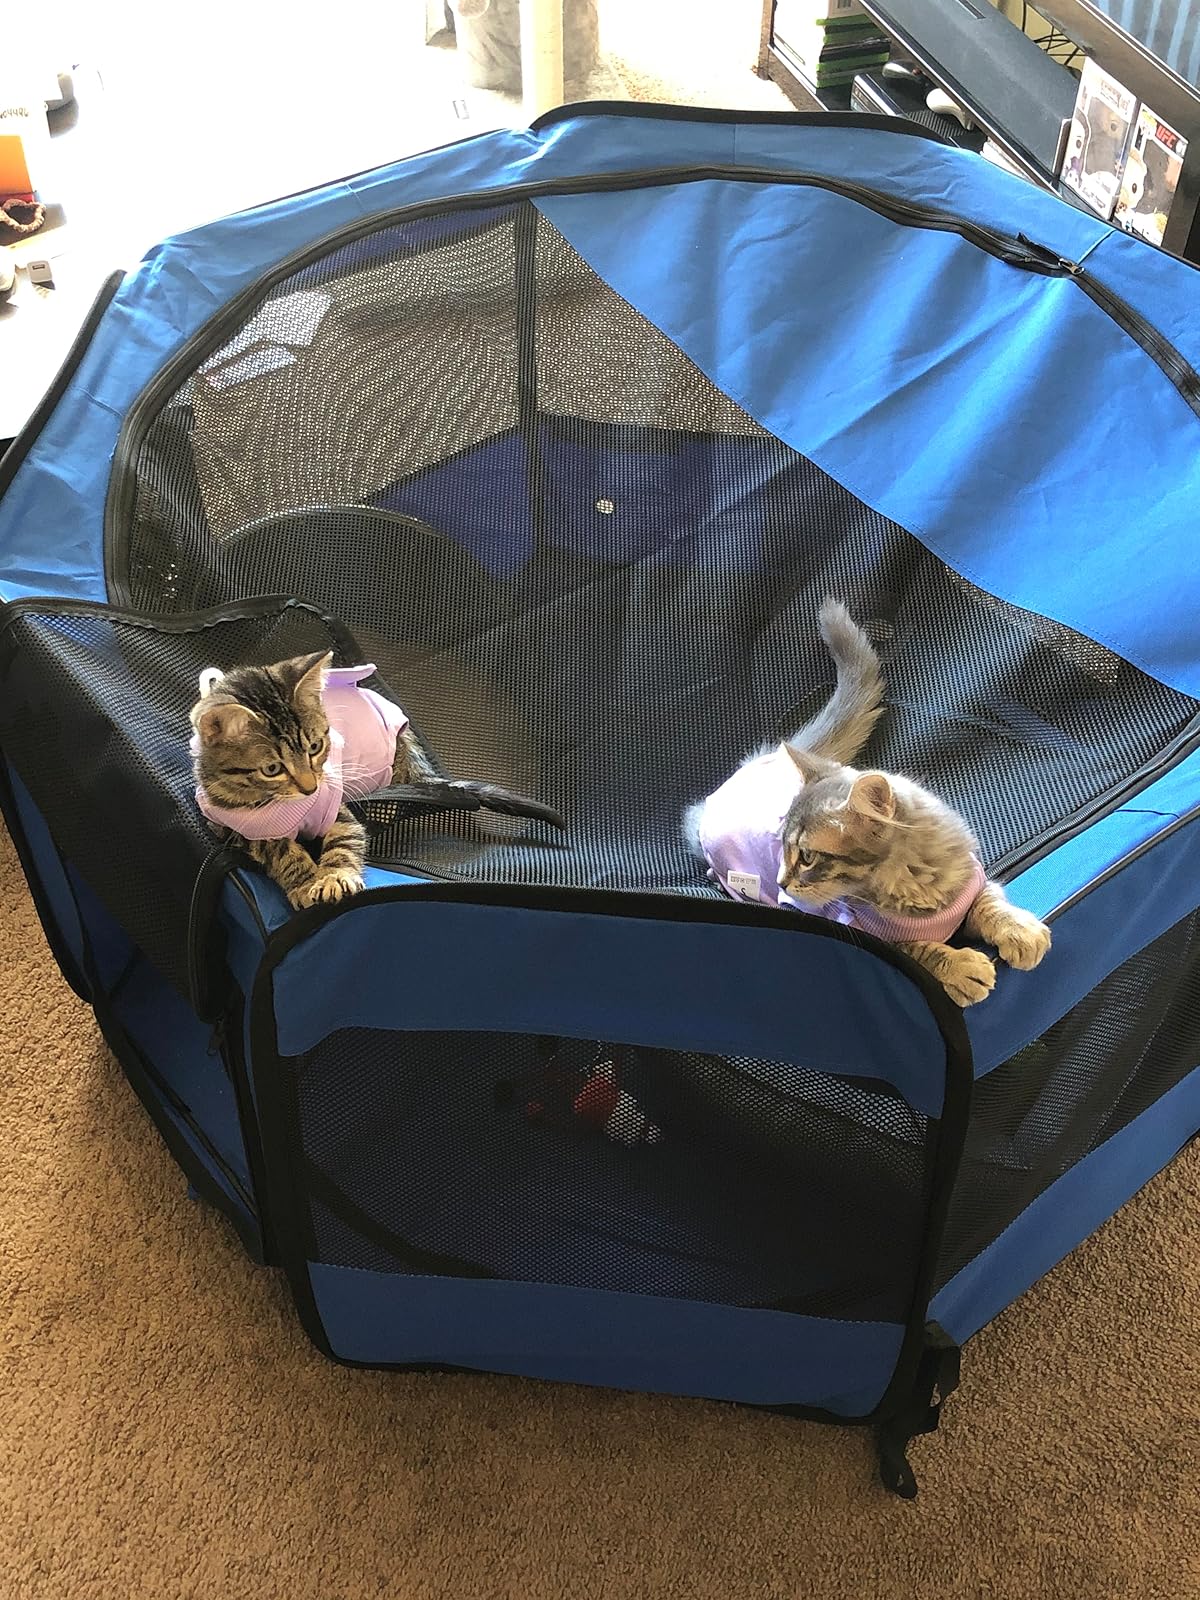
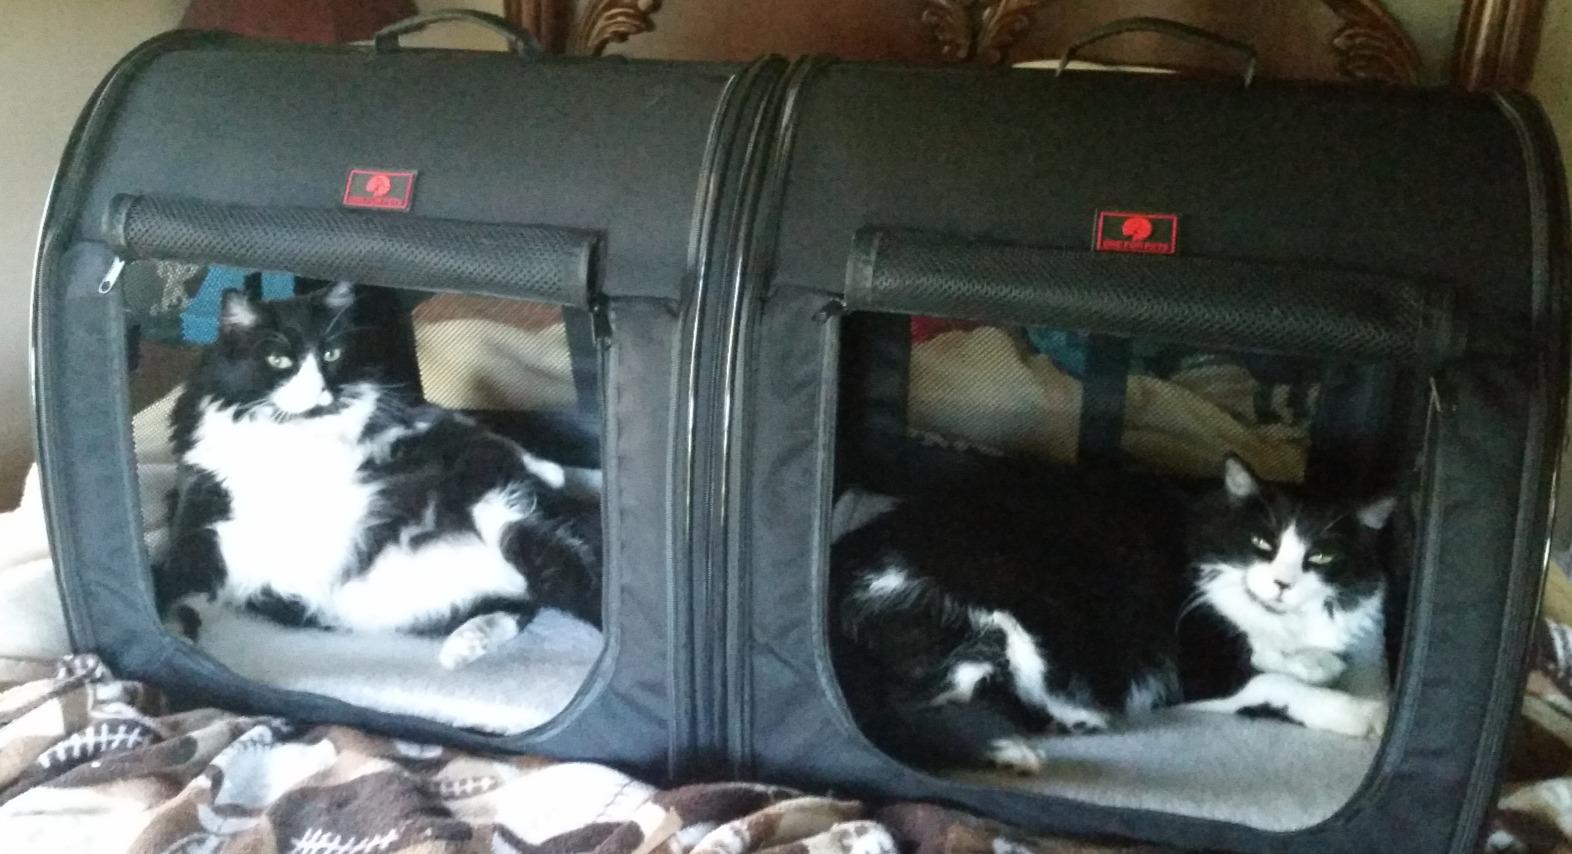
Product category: items_kennel
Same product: no